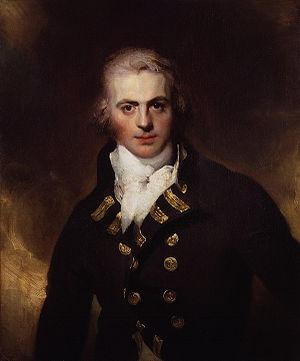
Graham Moore, est un officier de marine britannique. Il sert dans la Royal Navy pendant les guerres de la Révolution et de l'Empire et parvient au grade d'Admiral. Il est le frère cadet du général John Moore.